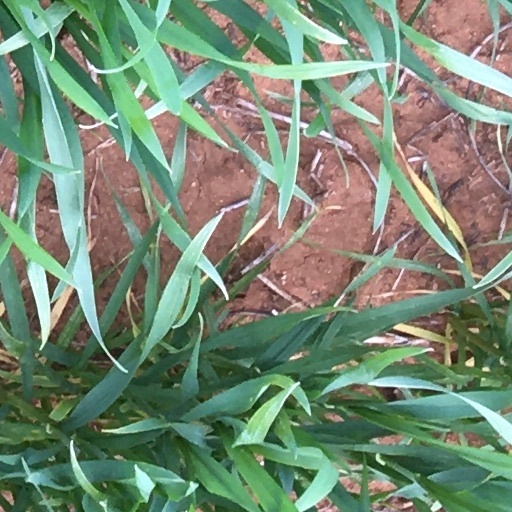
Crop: wheat